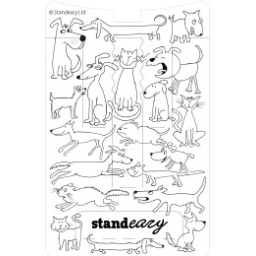
Hey! Cats and dogs! It's cute - and it works as a phone stand you can carry in your wallet...